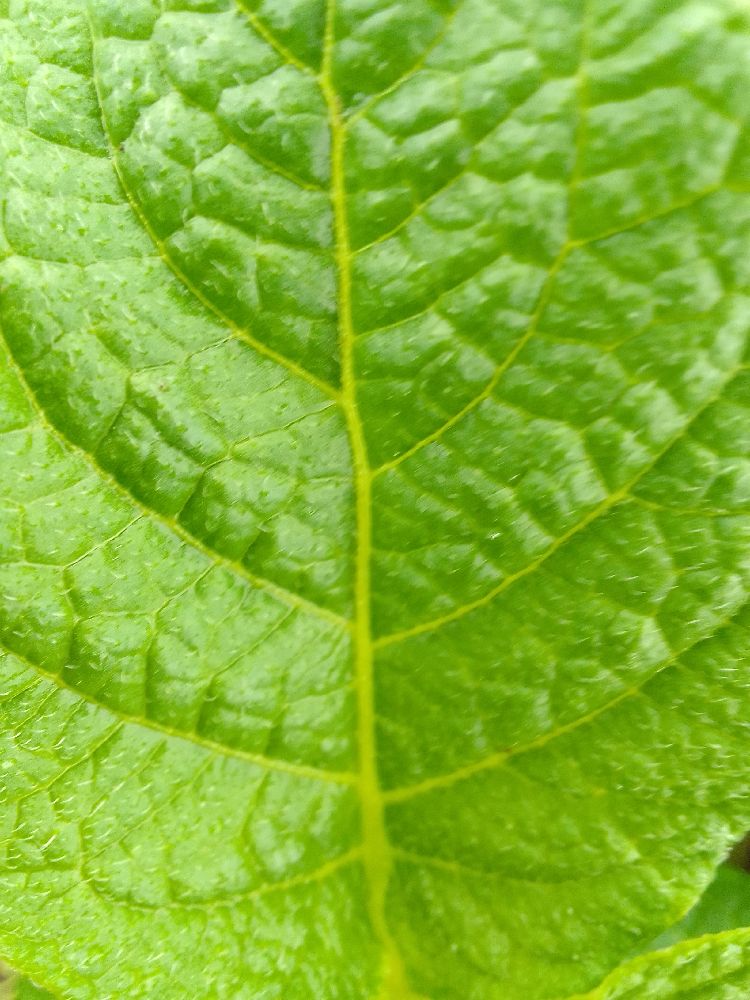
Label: Healthy